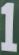
Number: 1